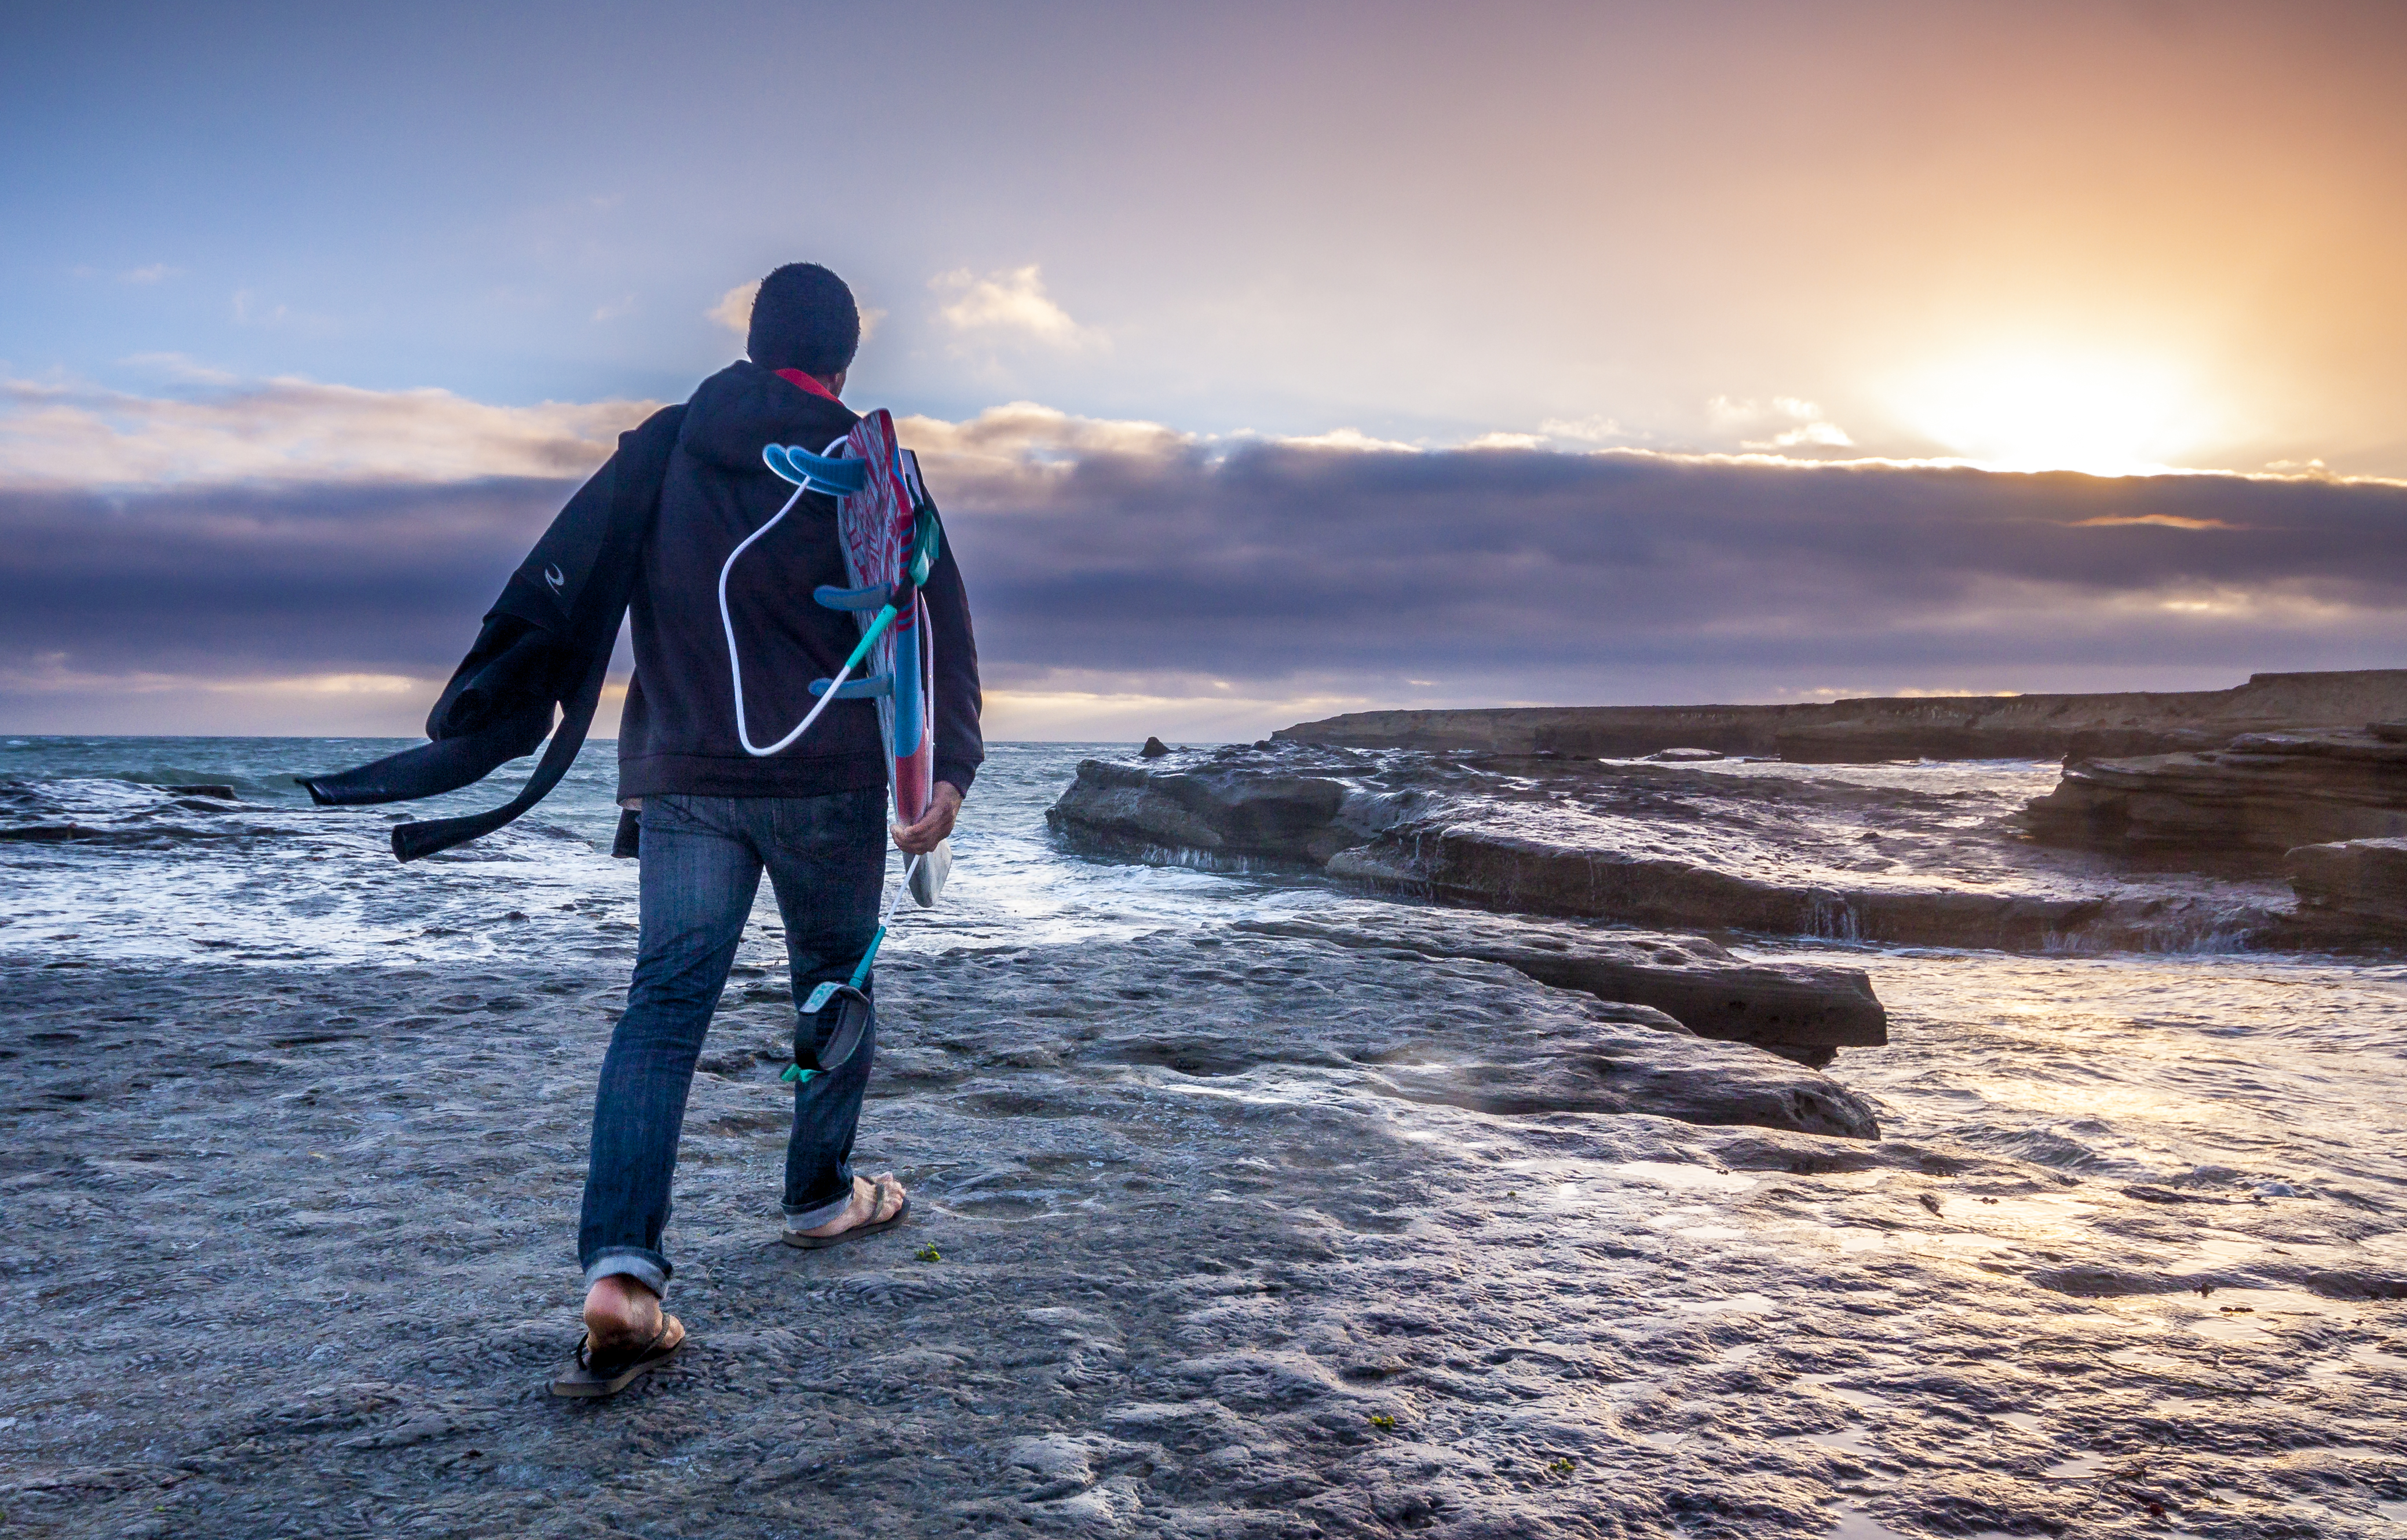
man, beach, sea, coast, water, ocean, horizon, walking, person, mountain, winter, sky, sunrise, sunset, cloudy, shore, wave, surfer, evening, model, seashore, season, rocks, clouds, slippers, wind wave